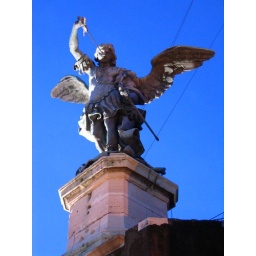
Up on the roof of a building in Rome